The Return of Jimmy Valentine

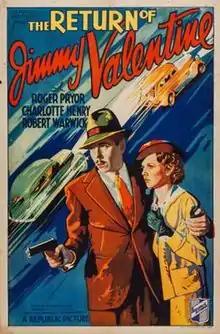
Theatrical release poster

The Return of Jimmy Valentine is a 1936 American crime film directed by Lewis D. Collins and written by Olive Cooper and Jack Natteford. The film is based on the 1909 play "Alias Jimmy Valentine" written by Paul Armstrong, that was based on the 1903 short story "A Retrieved Reformation" by O. Henry.